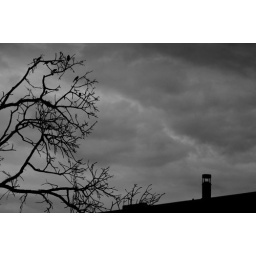
birds in clouds